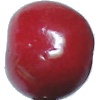
Label: Cherry 2